Pat McAfee

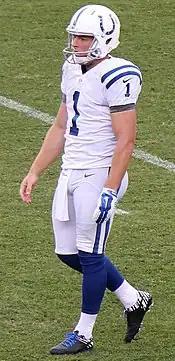
McAfee with the Indianapolis Colts in 2014

McAfee started his junior season with a missed extra point against Western Michigan, ending his streak of 106 consecutive extra points. He finished the season in the Fiesta Bowl with a 2-for-4 performance, having one kick blocked by Oklahoma. He was named to the ESPN All-Bowl Team following the bowl season.